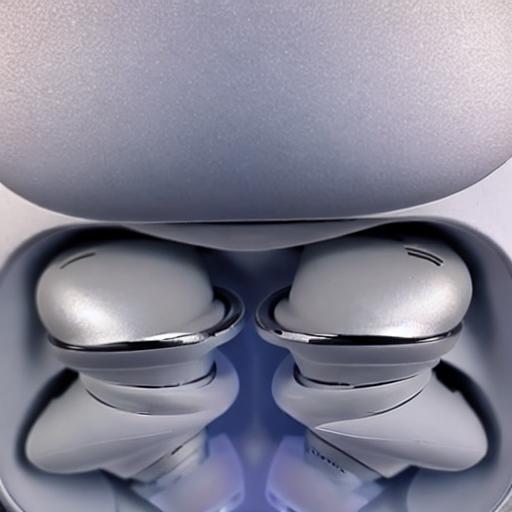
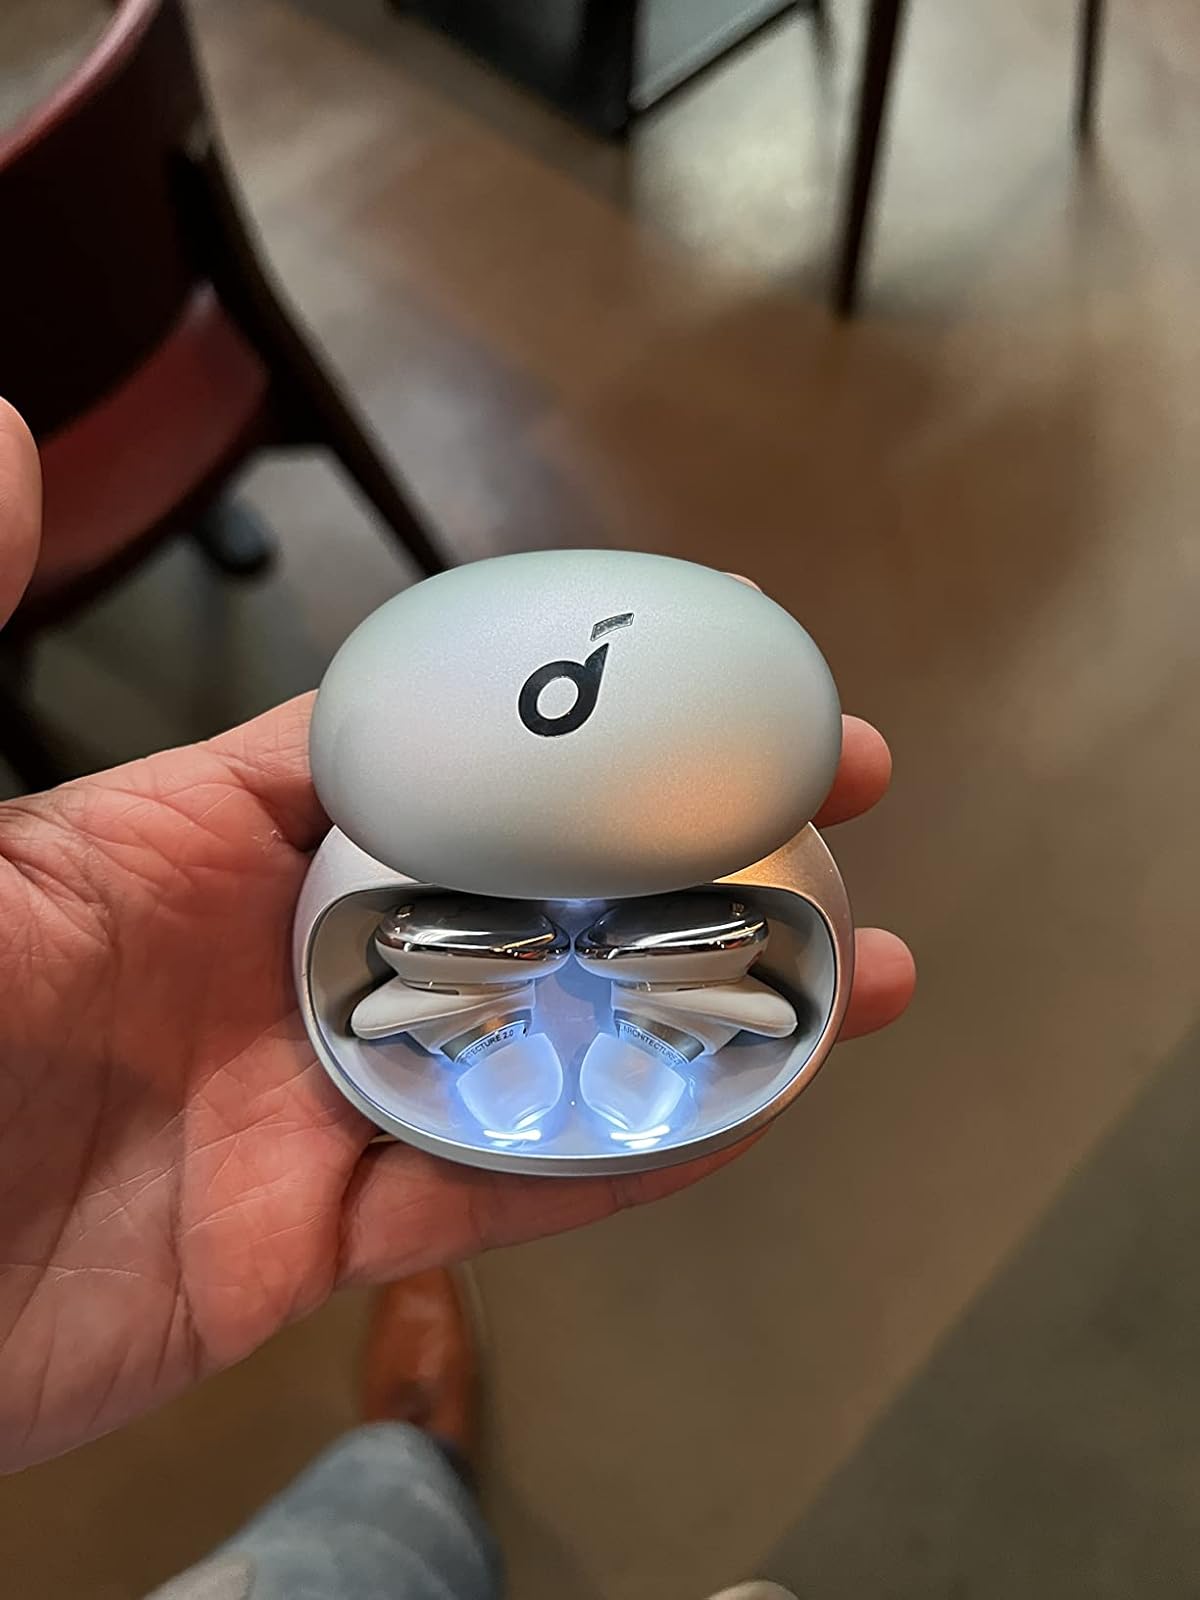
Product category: earbuds
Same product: no